Bradfield Combust

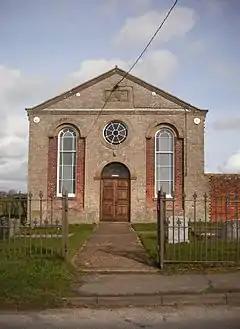
Bradfield Combust Methodist Church

The current village sits astride the on the A134, originally a Roman Road just here, and the same highway that Will Kempe (one of the co-founders of the Globe Theatre) took in Shakespearian times on his famous dance from London to Norwich.